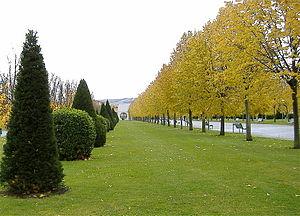
L'université publique de Navarre a été créée à Pampelune en 1987 par le Parlement de Navarre, dans le but d'étendre l'offre de titres existants et dont il réunirait les enseignements universitaires dispensés dans des centres publics qui, jusqu'à ce moment, agissaient sans une coordination suffisante.